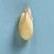
Maize quality: Good